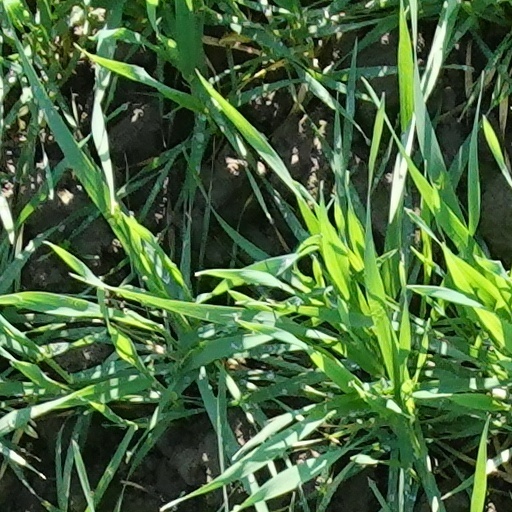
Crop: wheat